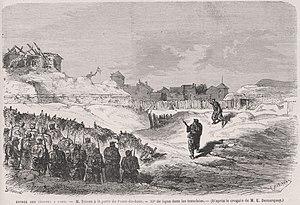
""Entrée des troupes à Paris. M. Trèves [sic] à la porte du Point-du-Jour. 35e de ligne dans les tranchées. (D'après le croquis de M. E. Demarquay)""."